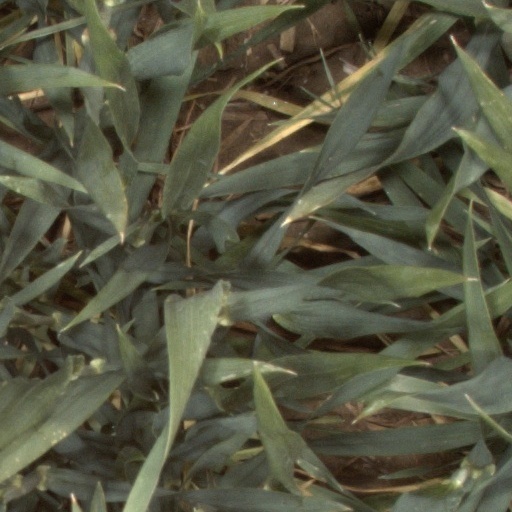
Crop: wheat